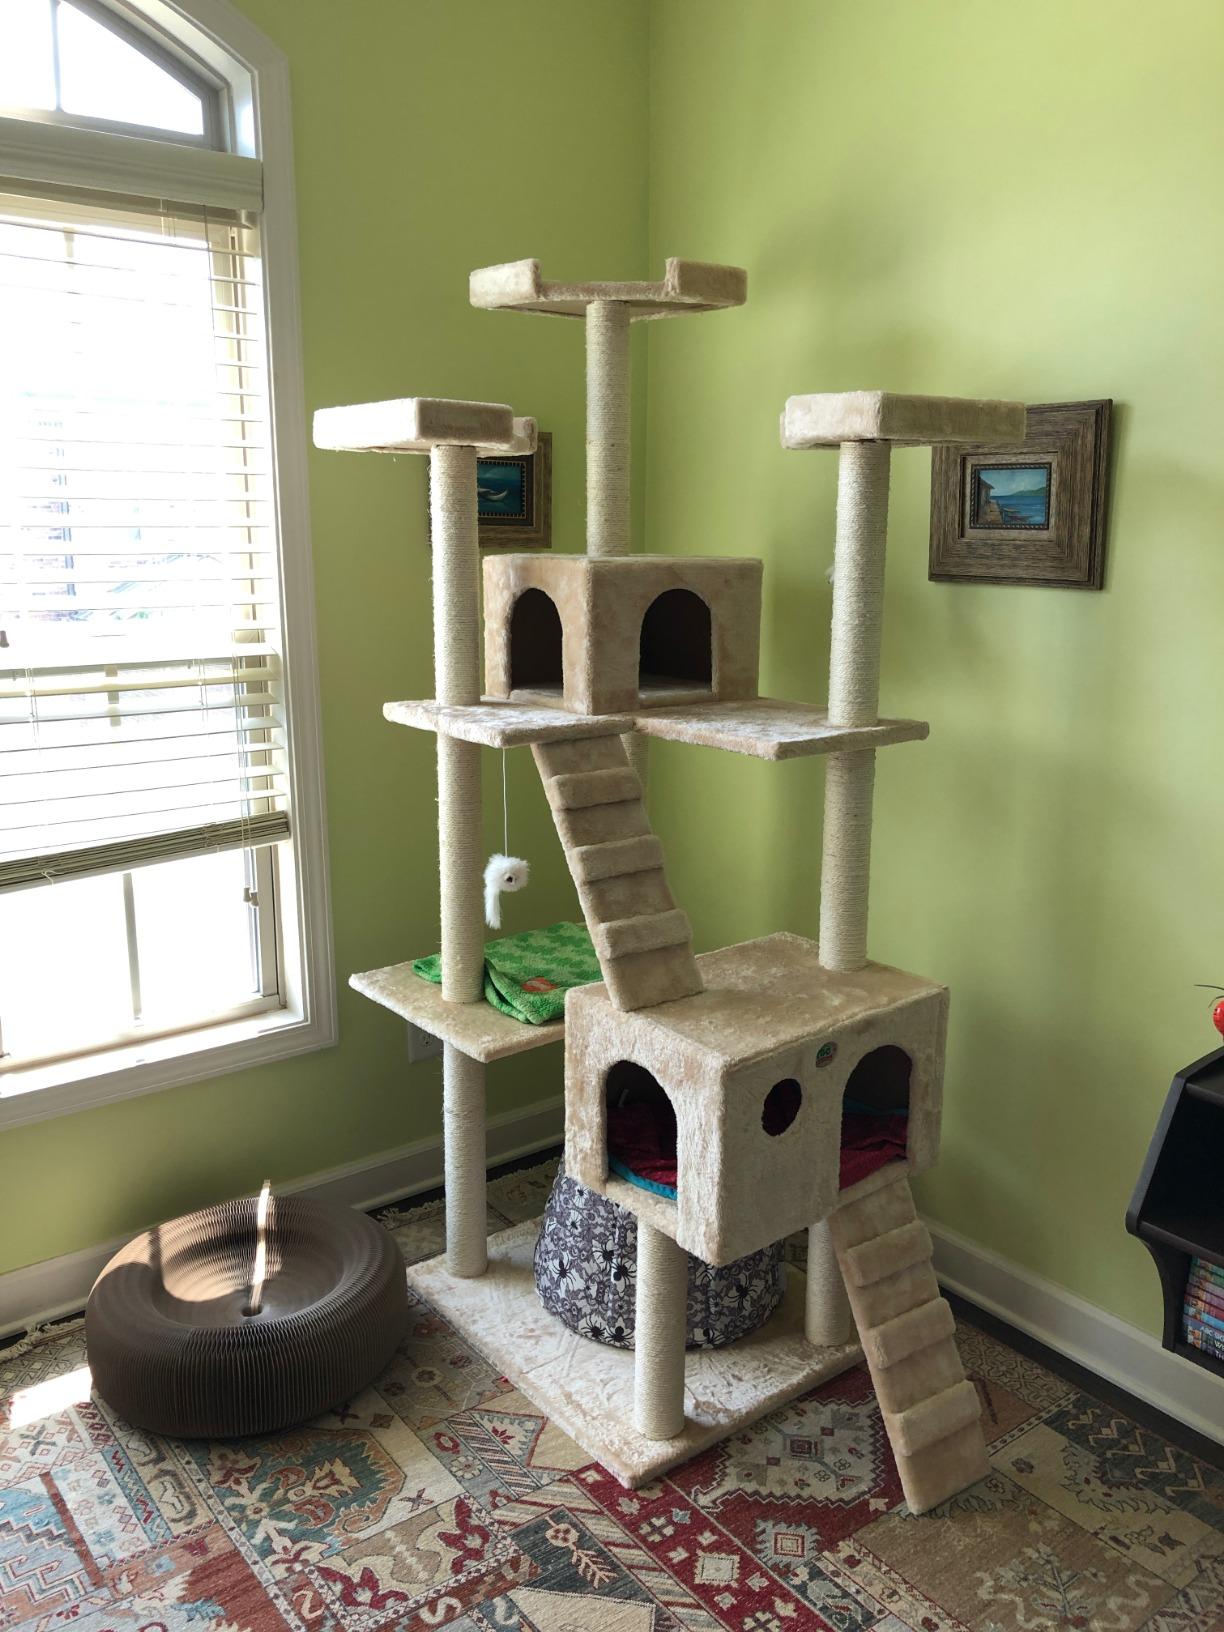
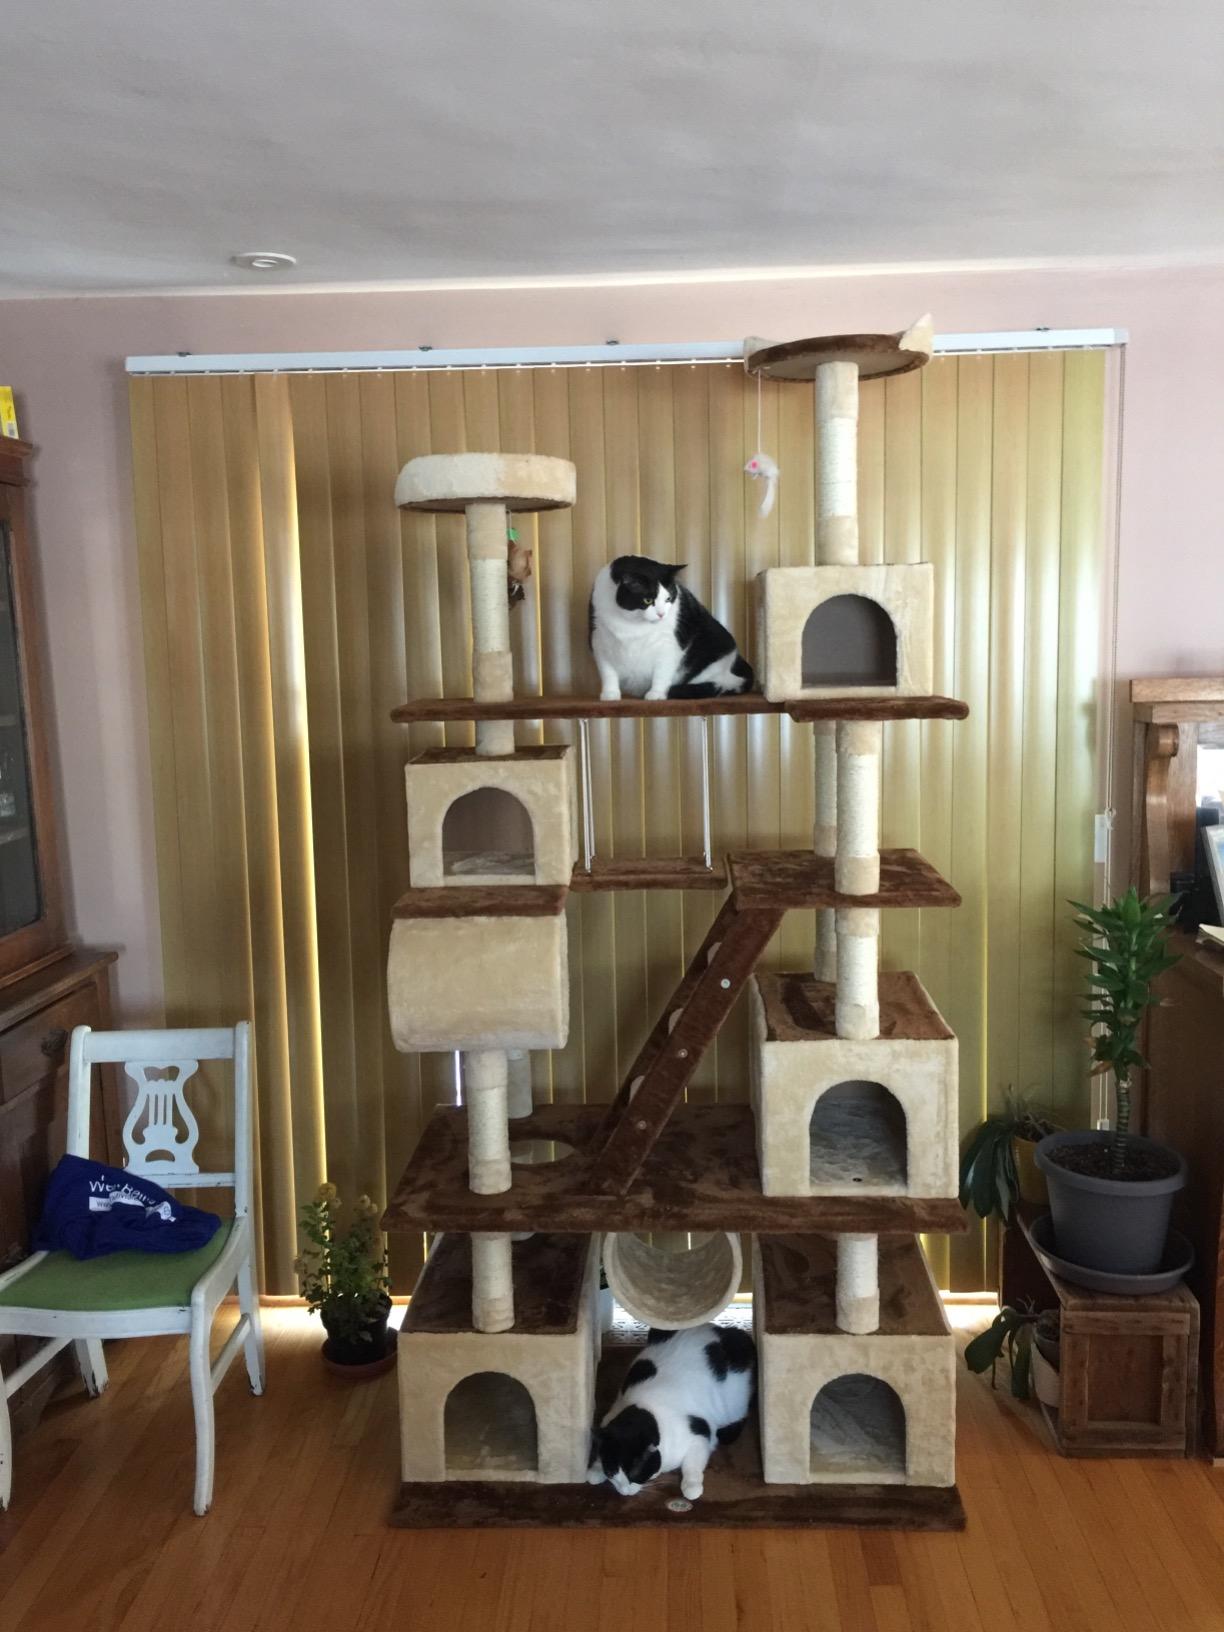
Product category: items_cat tree
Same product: no